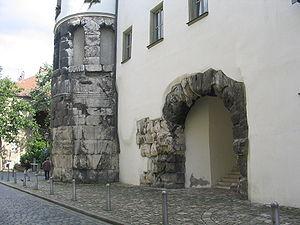
La IIIᵉ légion « Italique » fut une légion de l’armée romaine créée en 165 ou 166 sous Marc Aurèle en même temps que la légion II Italica pour renforcer les légions du Danube alors que l’Empire romain devait se défendre sur deux fronts : contre les tribus germaniques en Occident et contre les Parthes en Orient.